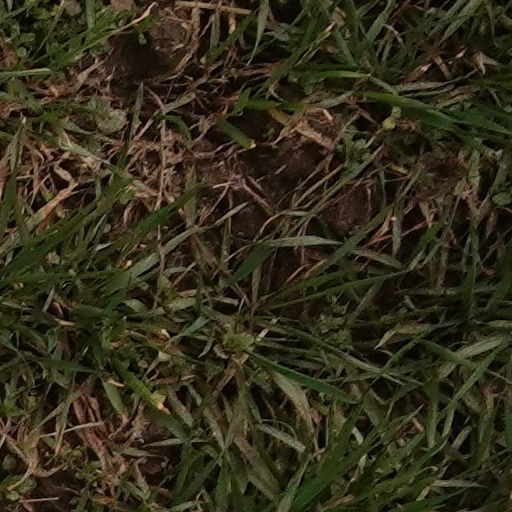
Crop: wheat